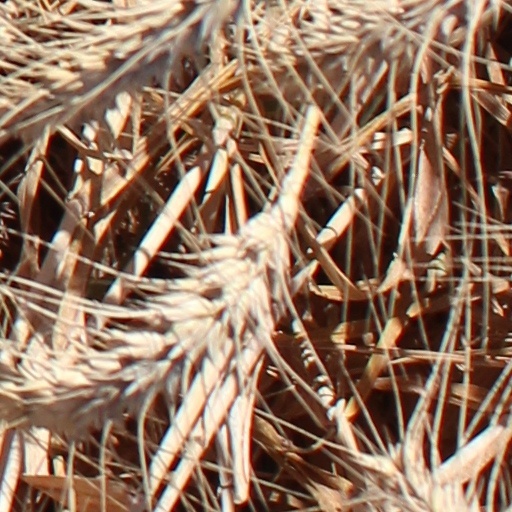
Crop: wheat